Viking revival

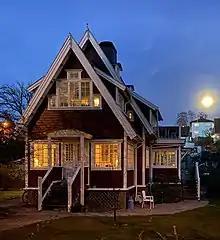
An early 20th century house in Örgryte, Gothenburg, showing characteristics of stave churches is built in Viking revival style.

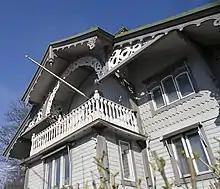
A villa near Sankt Sigfridsplan in Gothenburg has wooden carvings of (dragons), often found on runestones.

The Viking revival was a movement reflecting new interest in, and appreciation for Viking medieval history and culture. Interest was reawakened in the late 18th and 19th centuries, often with added heroic overtones typical of that Romantic era.